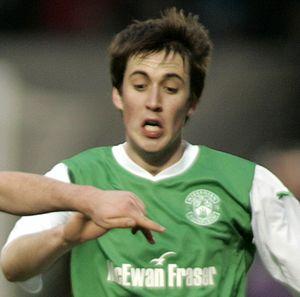
Callum Booth est un footballeur écossais qui évolue au poste de défenseur à Dundee United.